Kahaan Hum Kahaan Tum

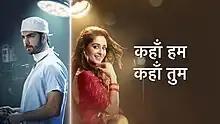

Kahaan Hum Kahaan Tum ("Where Am I, Where Are You") is an Indian romantic comedy drama television series that aired from 17 June 2019 to 14 March 2020 on StarPlus. Produced by Sandiip Sikcand under SOL Productions, it starred Karan V Grover and Dipika Kakar Ibrahim.